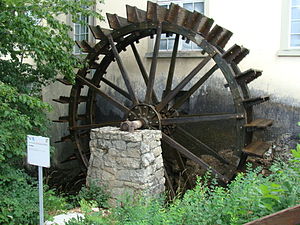
Møllehjul / Hjultyper
Et møllehjul er et kamhjul, som sættes i rotation ved brug af vandkraft og derfor kan drive en vandmølle. I Salmonsens betegnes det vandhjul. Den tidligst kendte type er et vandret stående hjul med skråtstillede vinger og en lodret aksel, der trækker direkte på løberen i kværnen. Denne type var installeret i skvatmøllerne. Disse møller kunne placeres ved kilder og mindre vandløb, da de kun krævede mindre vandmængder og beskedent fald for at arbejde.